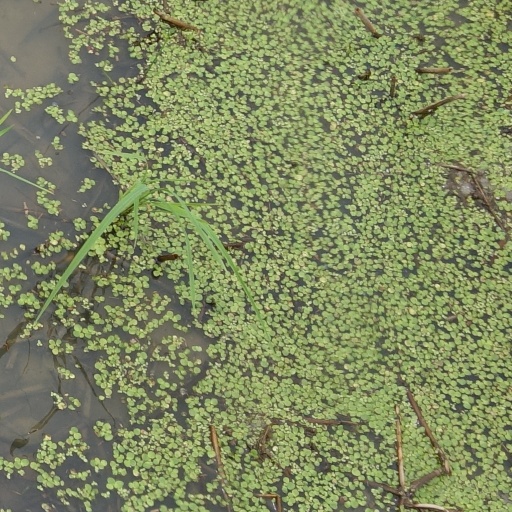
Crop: rice